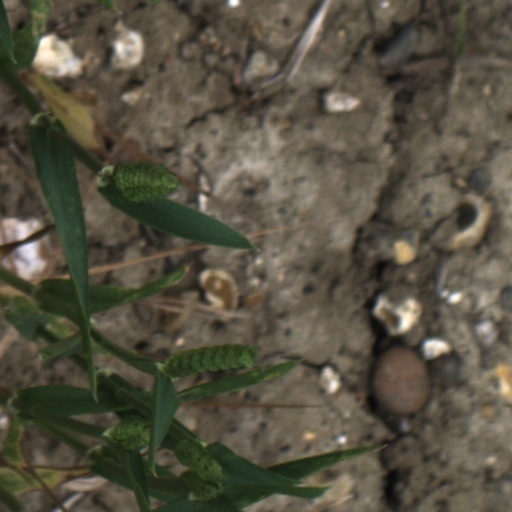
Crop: wheat